Genji Monogatari Emaki

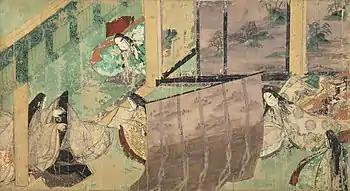

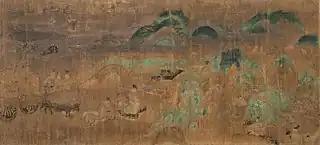

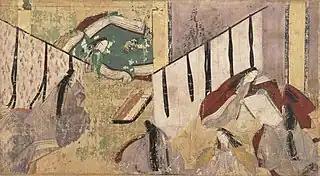

The , also called "The Tale of Genji" Scroll, is a famous illustrated handscroll of the Japanese literature classic "The Tale of Genji", produced during the 12th century, perhaps . The surviving sections, now broken up and mounted for conservation reasons, represent only a small portion of the original work (if it was complete) and are now divided between two museums in Japan, Tokugawa Art Museum and the Gotoh Museum, where they are only briefly exhibited, again for conservation reasons. Both groups are National Treasures of Japan. It is the earliest surviving text of the work and the earliest surviving work in the Yamato-e tradition of narrative illustrated scrolls, which has continued to impact Japanese art, arguably up to the present day. The painted images in the scroll show a tradition and distinctive conventions that are already well developed, and may well have been several centuries in the making.